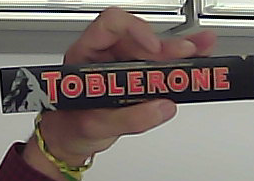
Product: toblerone_black